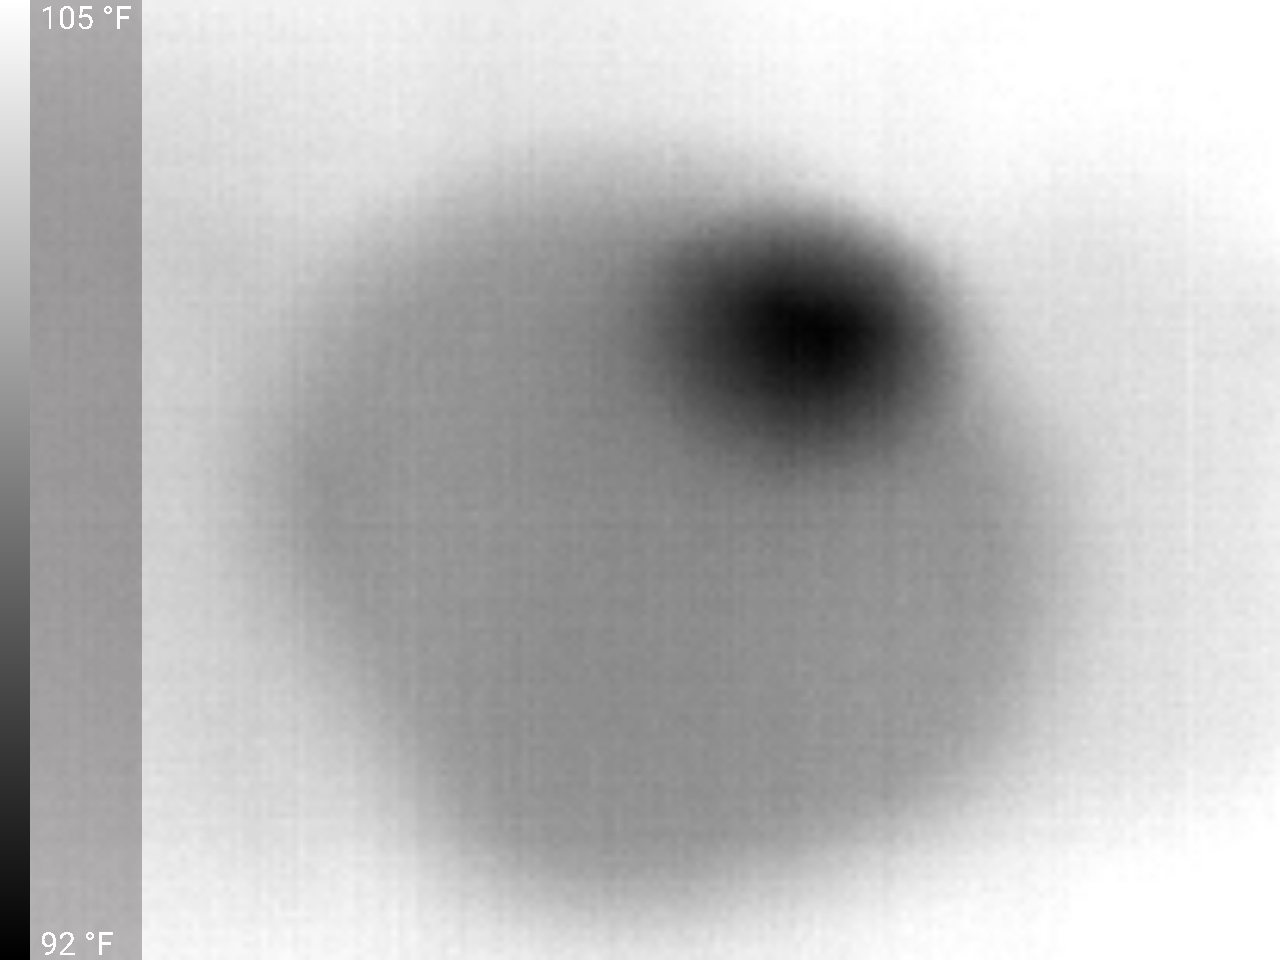
Label: No Defect